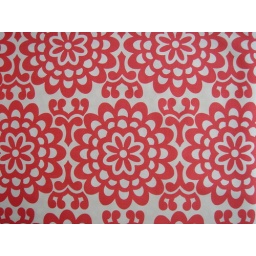
wall flower in cherry